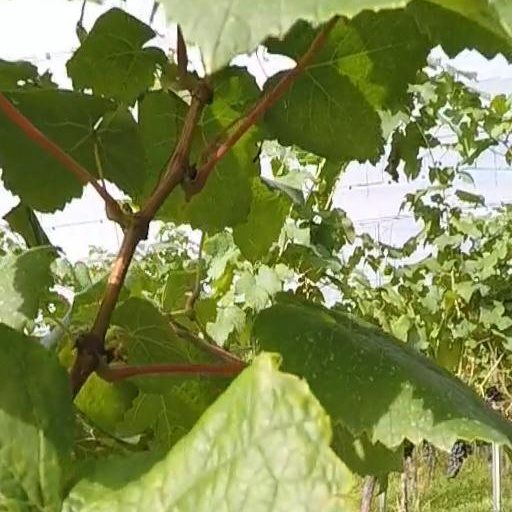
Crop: grape